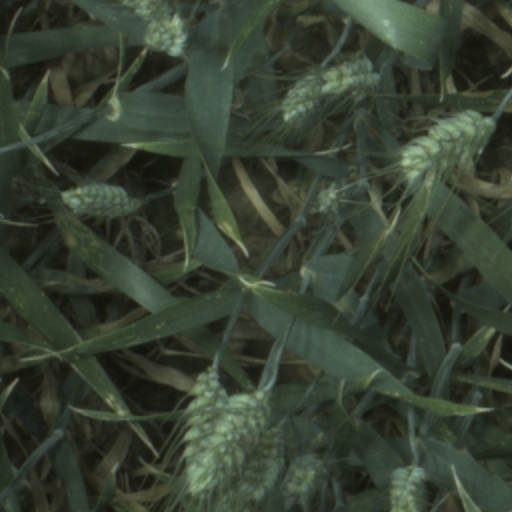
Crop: wheat